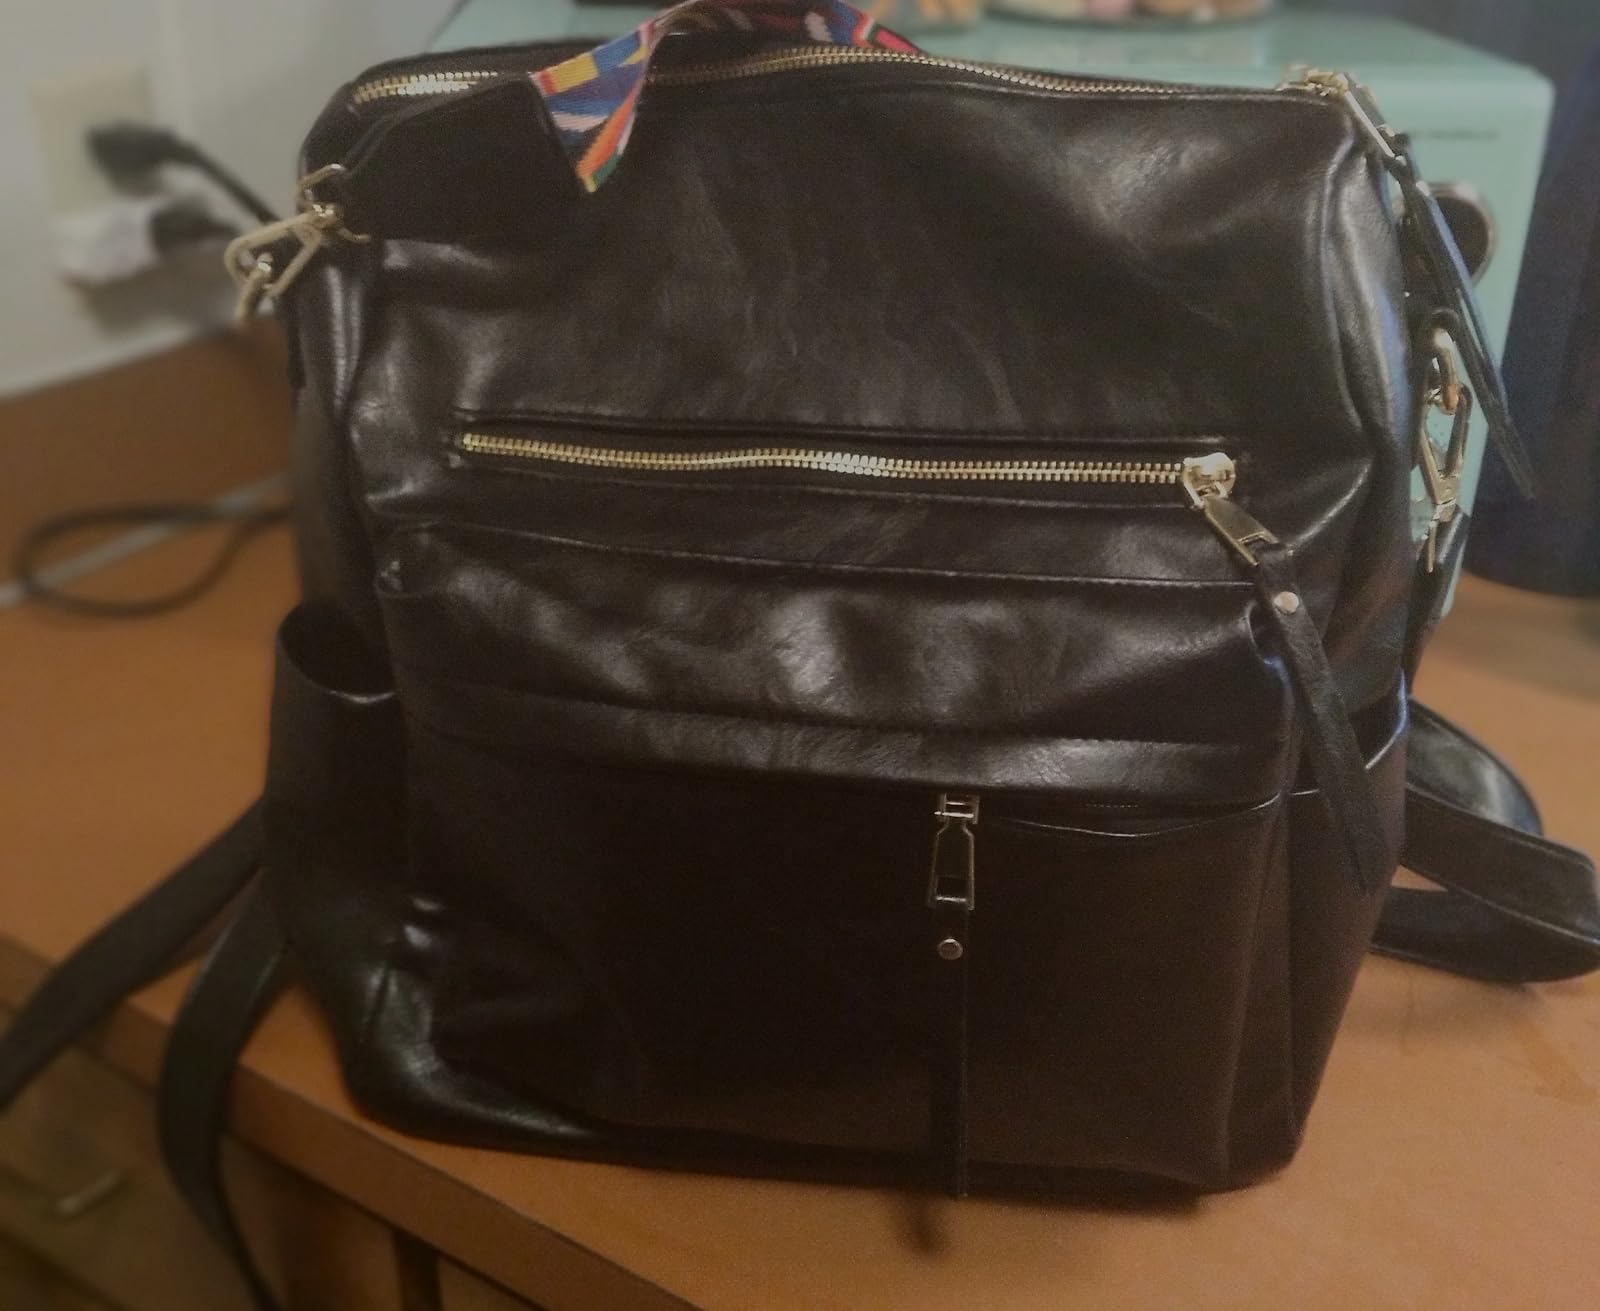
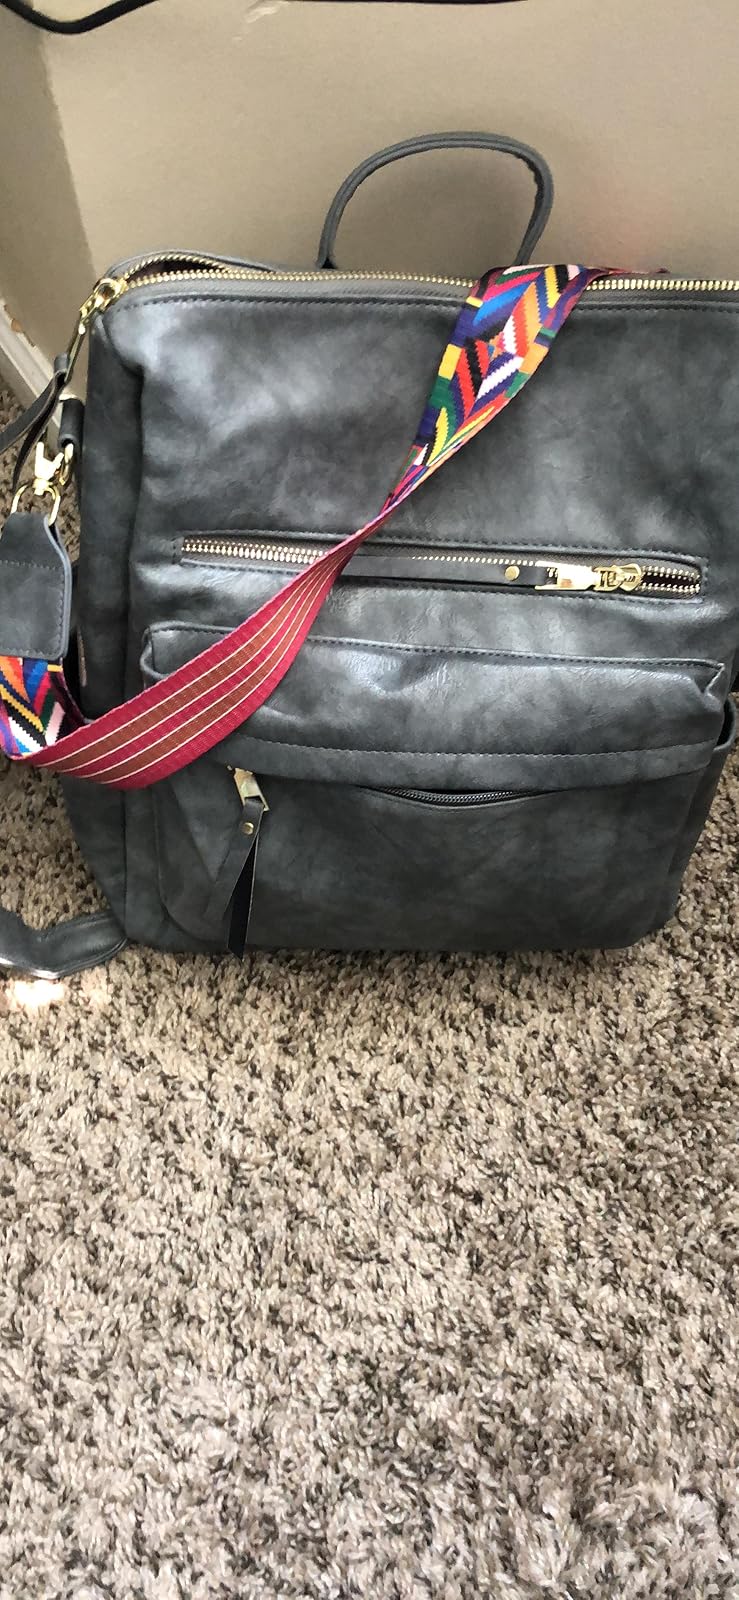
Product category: accessories_handbag
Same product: no